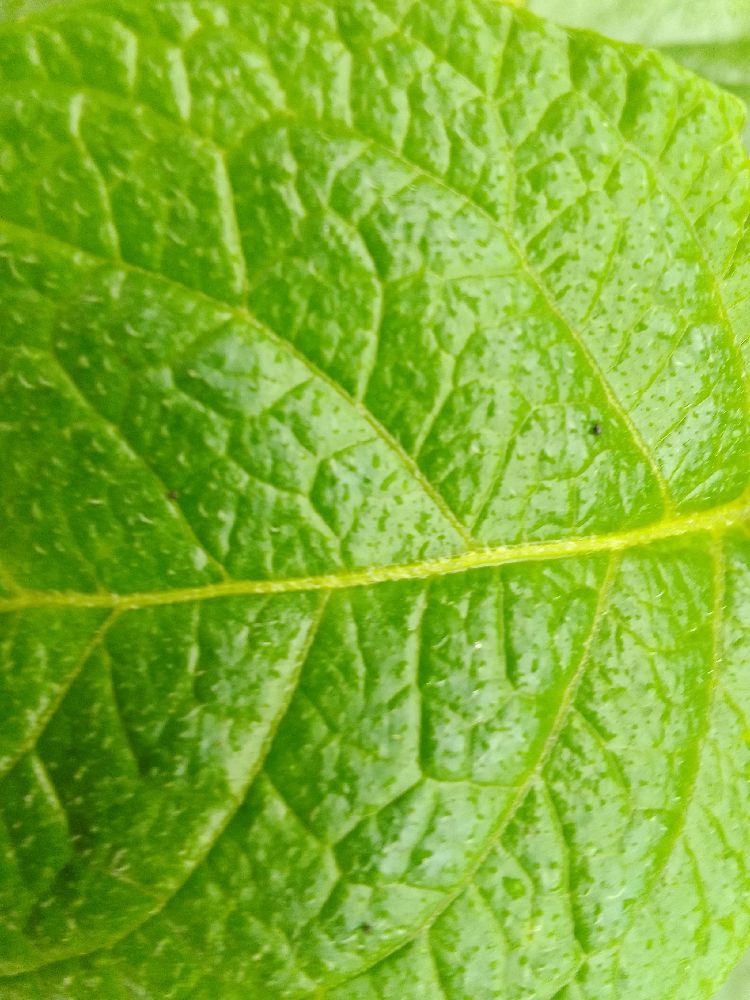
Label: Healthy